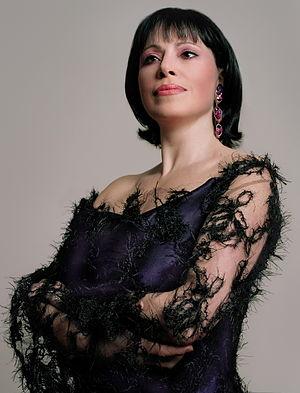
Inese Galante parfois appelée Inessa Galante, née le 12 mars 1954 à Riga en république socialiste soviétique de Lettonie, est une cantatrice soprano. Elle est la fondatrice du festival annuel Summertime se déroulant dans la salle de concert Dzintari à Jurmala depuis 2004.
12 février : La Fleur de pierre, ballet de Prokofiev, créé au Bolchoï de Moscou sous la direction de Urij Fajer.